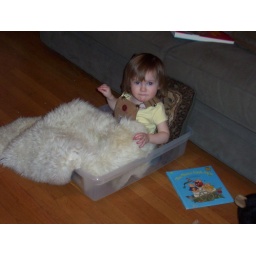
Nika in box bed